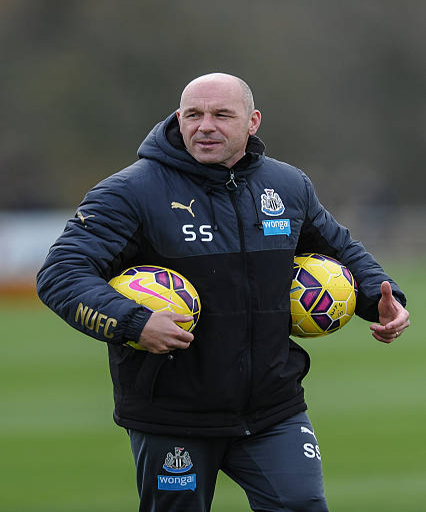
person stands on the pitch with a ball under each arm during a training session .